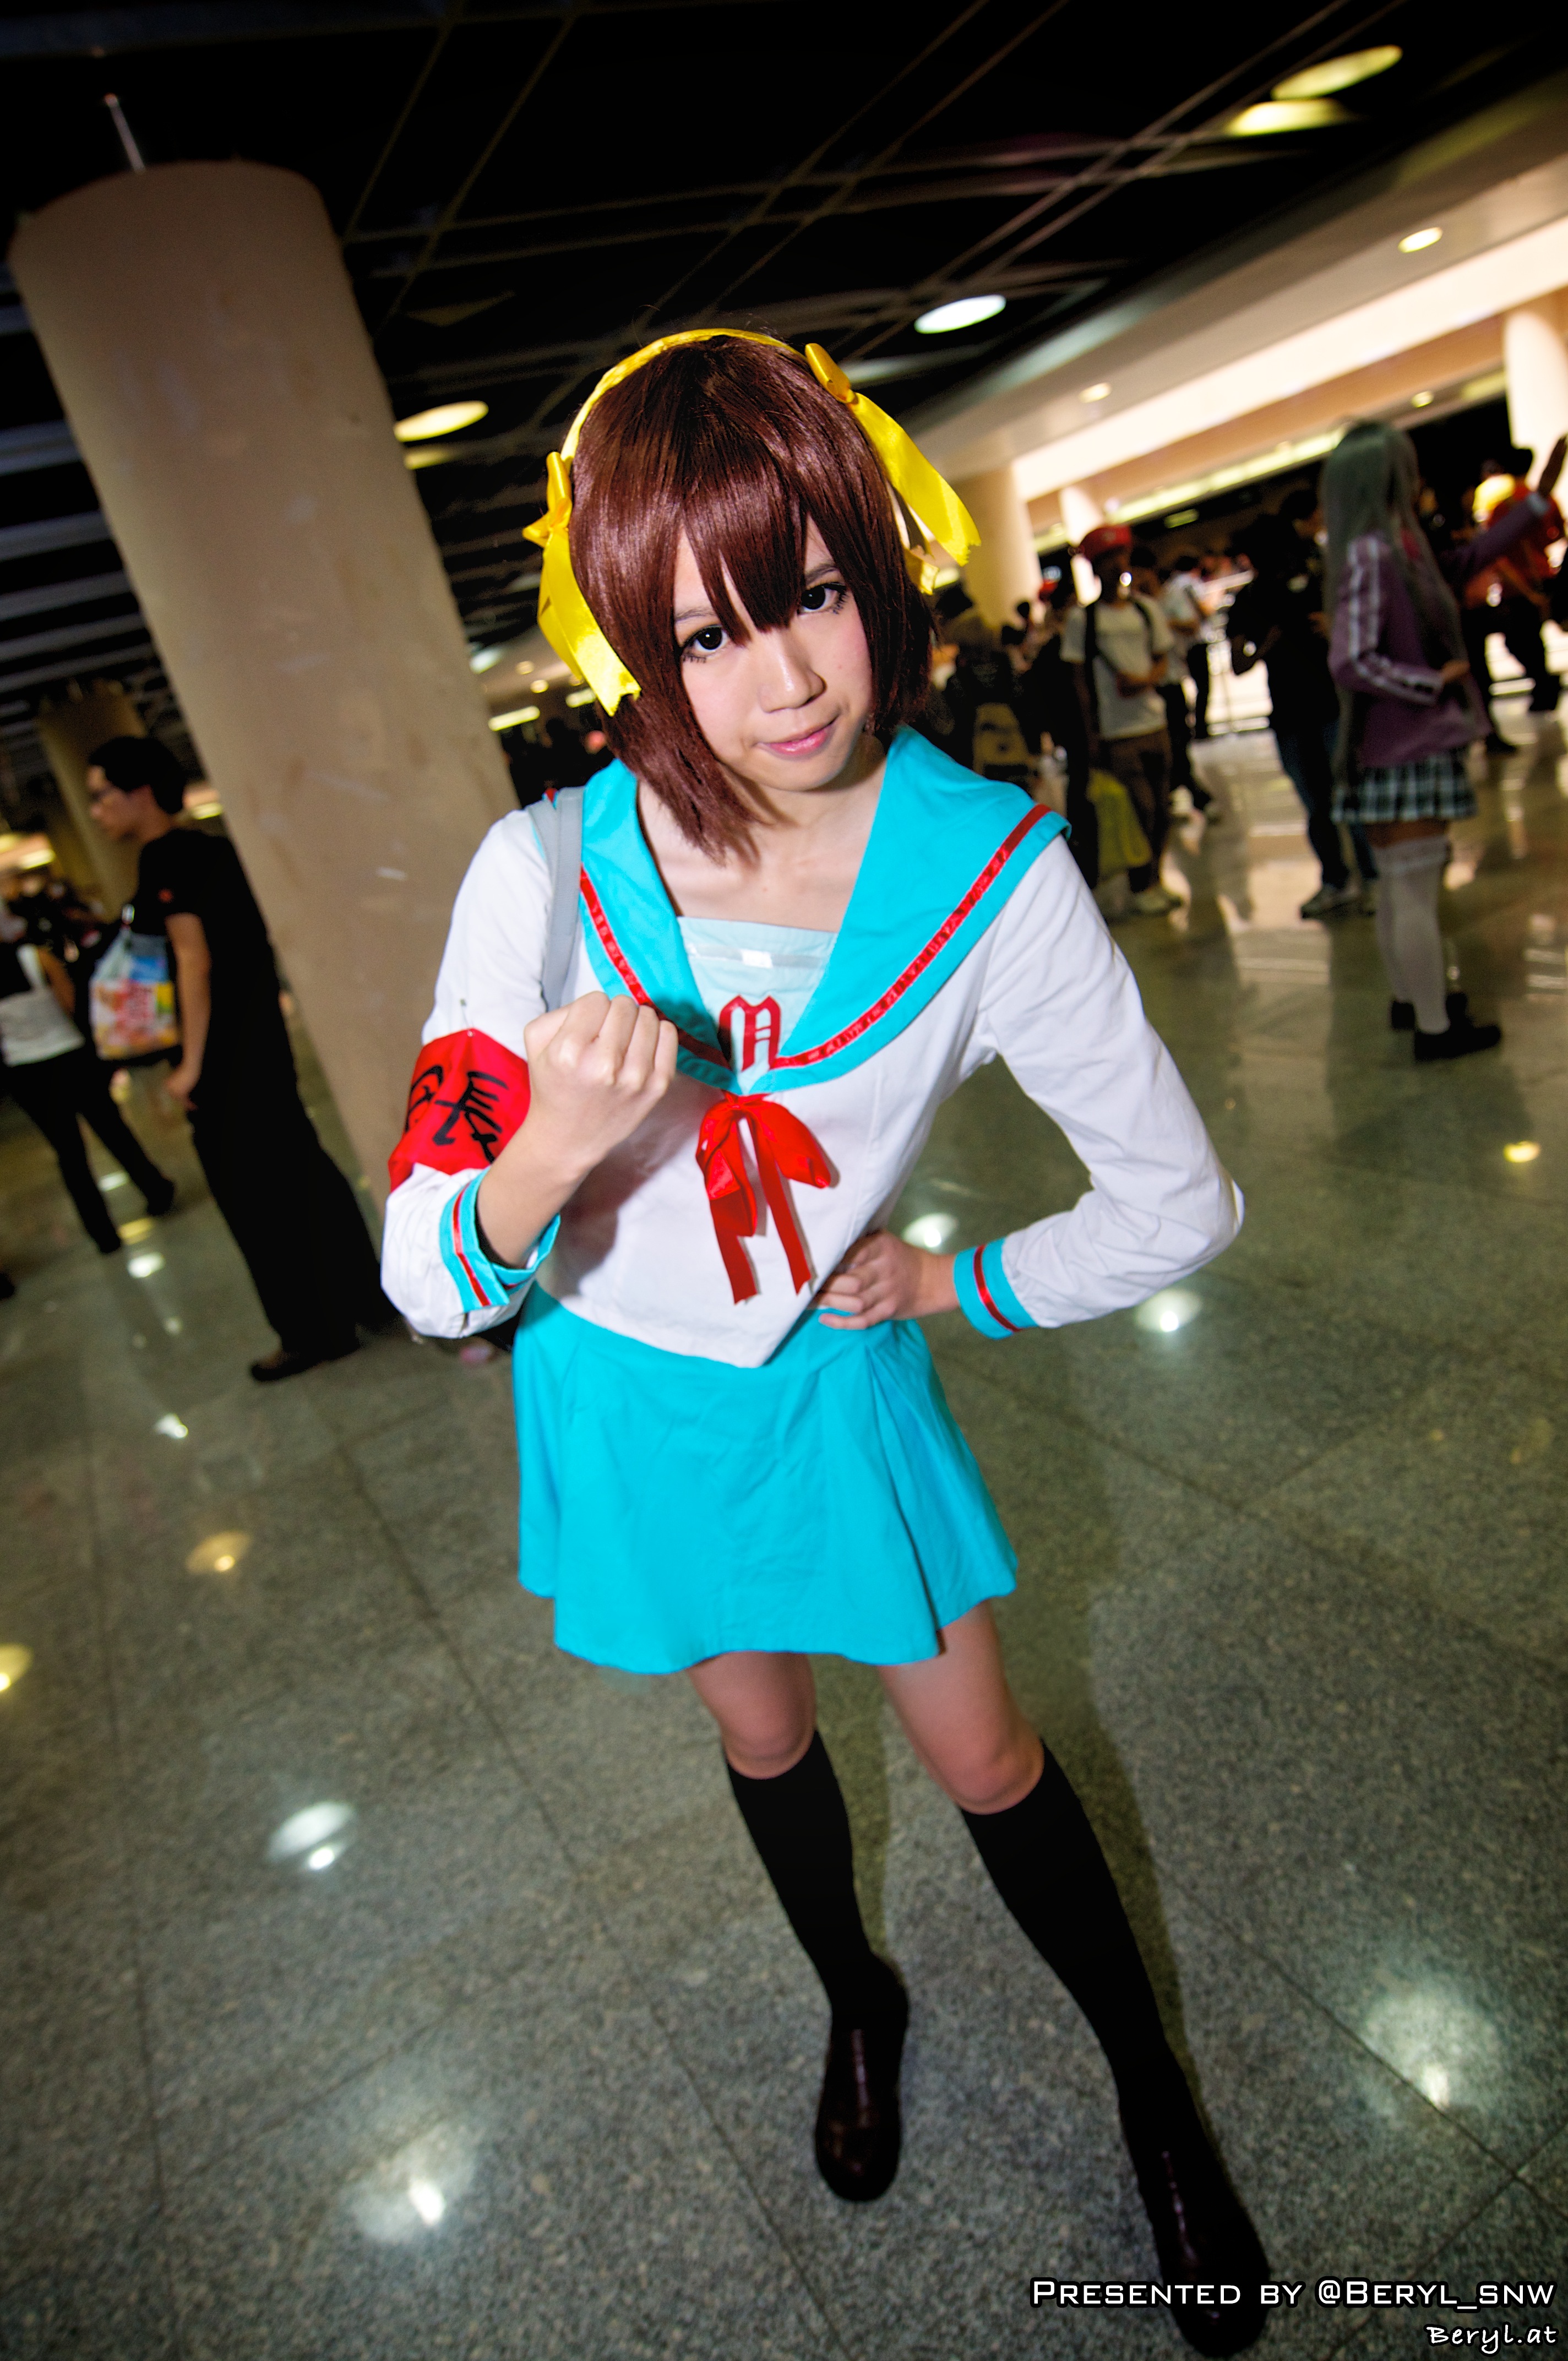
girl, game, cute, clothing, cosplay, girls, japanese, costume, games, anime, comic, comiccon, cos, con, convention